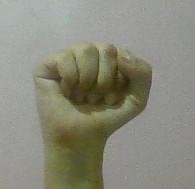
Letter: saad